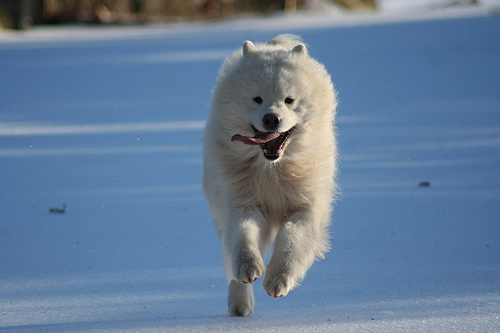
Animal: dog
Breed: samoyed